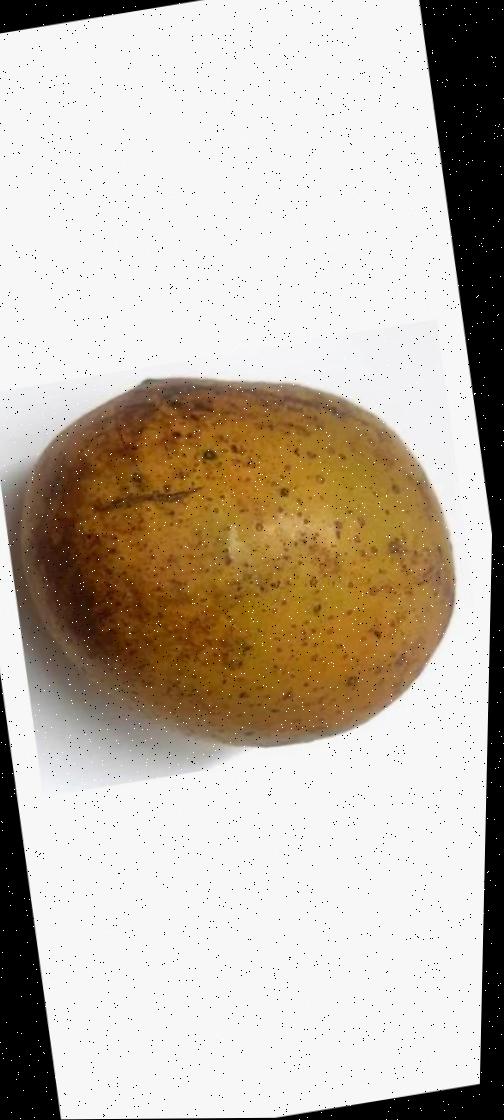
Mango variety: Gourmoti